Loyal, Wisconsin

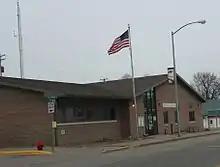
The municipal building

According to the United States Census Bureau, the city has a total area of , all of it land.